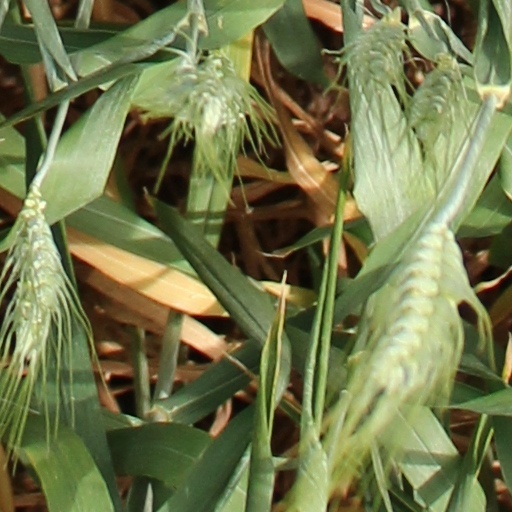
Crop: wheat